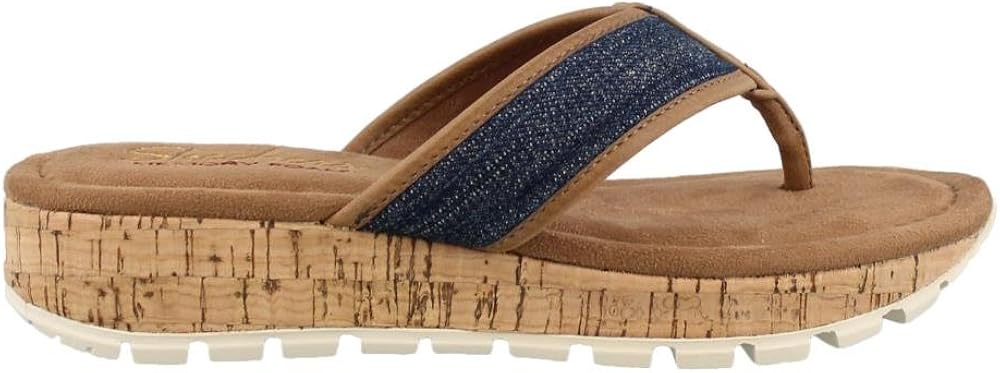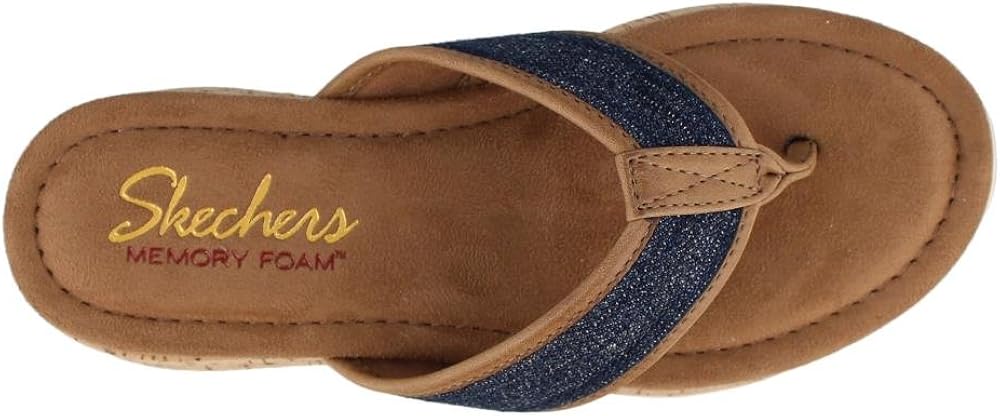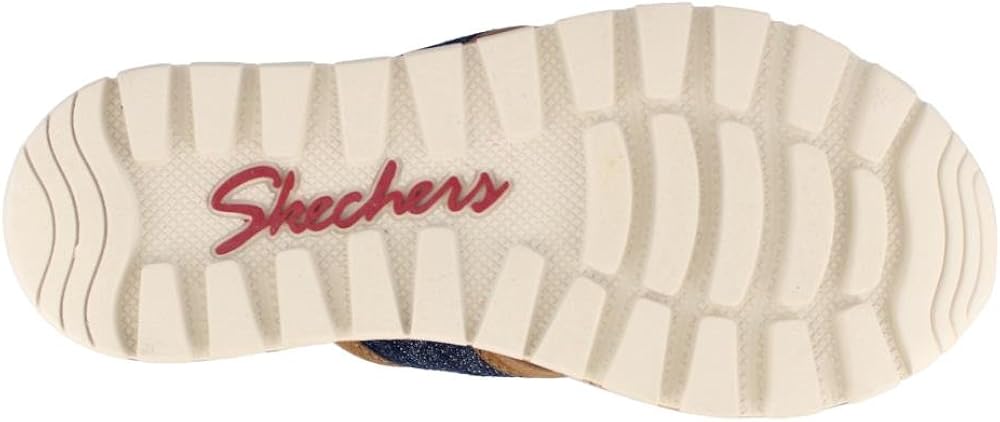
Skechers Footsteps Slow Dance Womens Flip Flop Thong Sandals
Category: AMAZON FASHION
Style and comfort suitable for summery days and nights comes in the SKECHERS Cali Footsteps - Slow Dance sandal. Soft denim fabric and smooth faux leather upper in a flip flop casual comfort thong sandal with stitching accents and Memory Foam footbed.
Features: fabric | Rubber sole | Heel measures approximately 1.5 inches" | Soft woven denim fabric upper | Flip flop casual comfort thong sandal design | Memory Foam full length cushioned comfort footbed | 1 1/2 inch total wedge heel height | Flexible rubber sawtooth design traction outsole